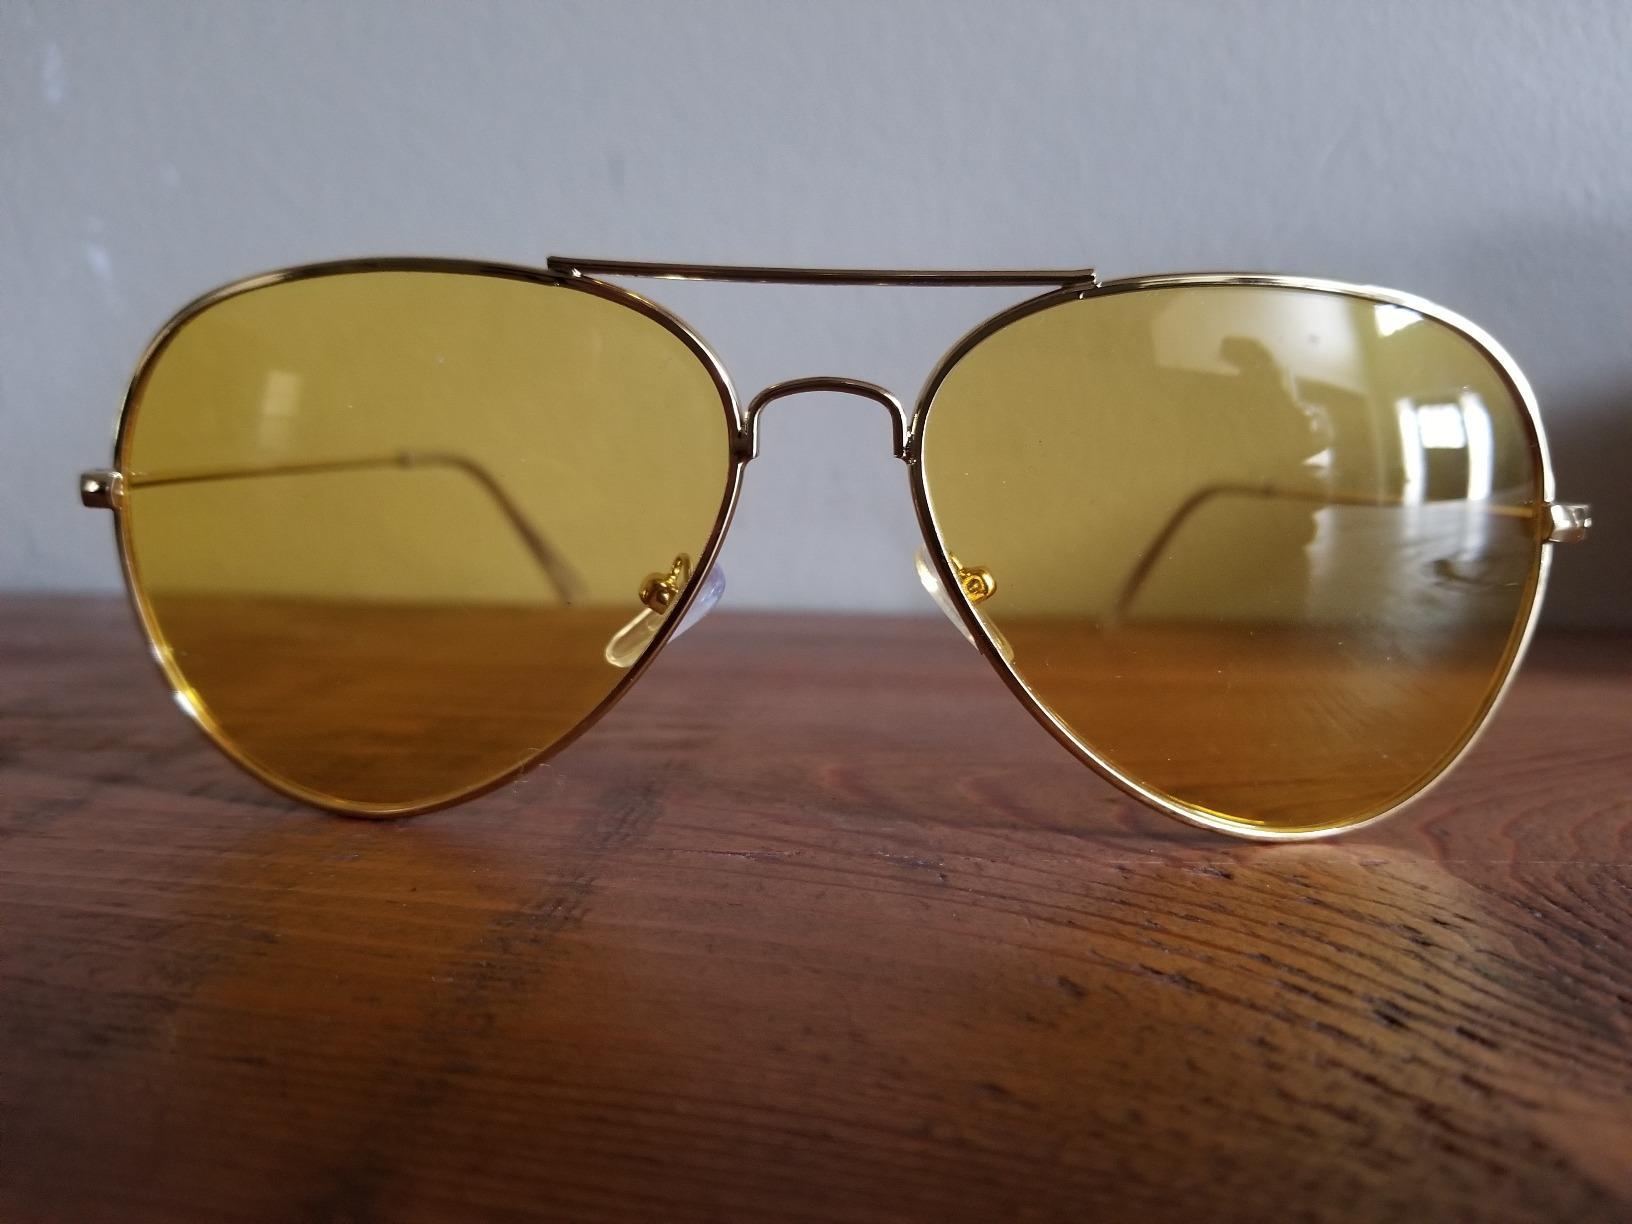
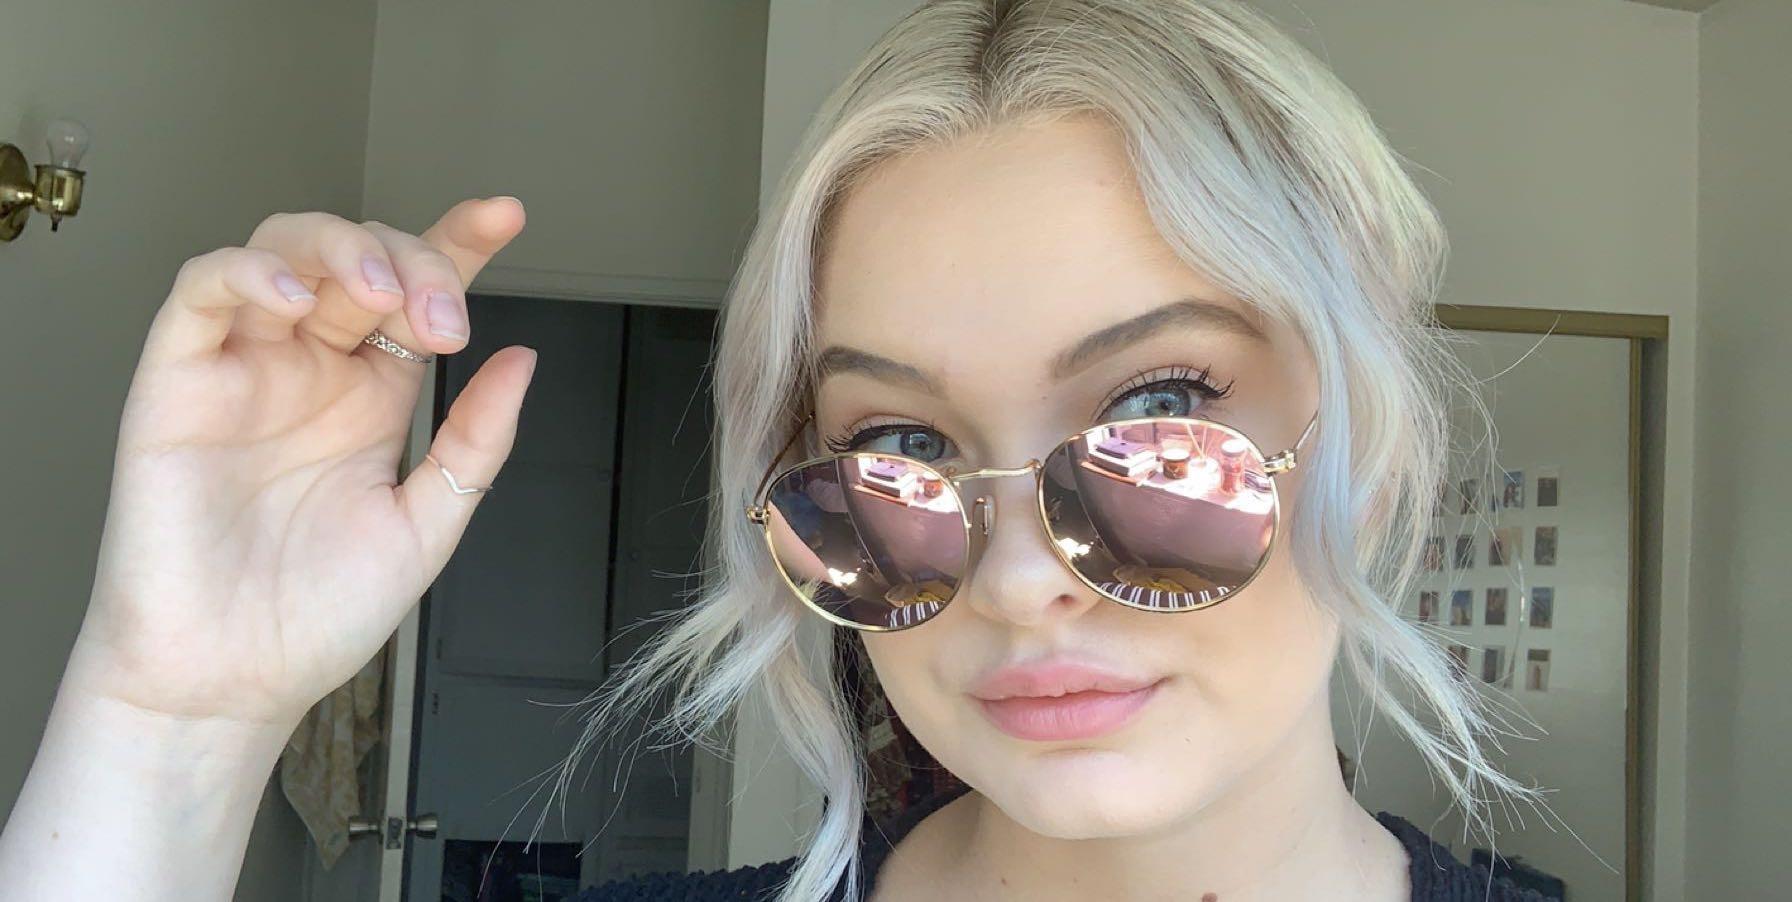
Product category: accessories_sunglasses
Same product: no